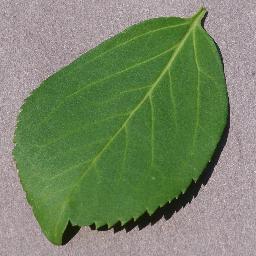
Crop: cherry
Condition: (including_sour)_healthy